Otto Waldis

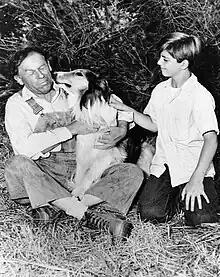
Waldis, Lassie, and Tommy Rettig in 1956

Otto Waldis (born Otto Glucksmann-Blum, May 20, 1901 – March 25, 1974) was an Austrian-American character actor in films and television from the 1930s through the 1960s. He was also billed as Otto Blum.